Describe the emotion expressed in this image:  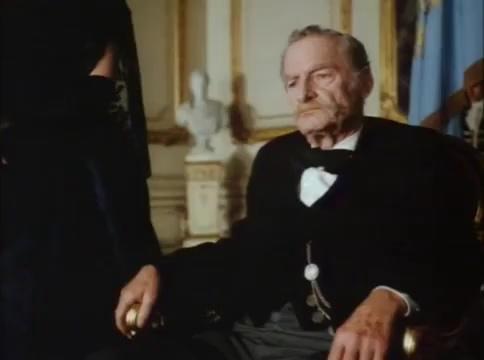
This person displays Fear, valence and arousal with moderate intensity.